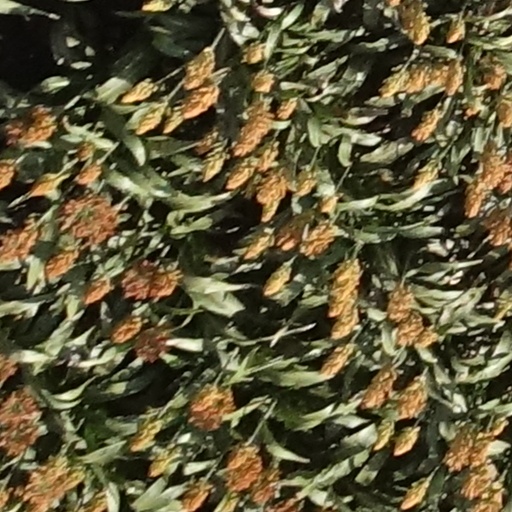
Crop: sorghum